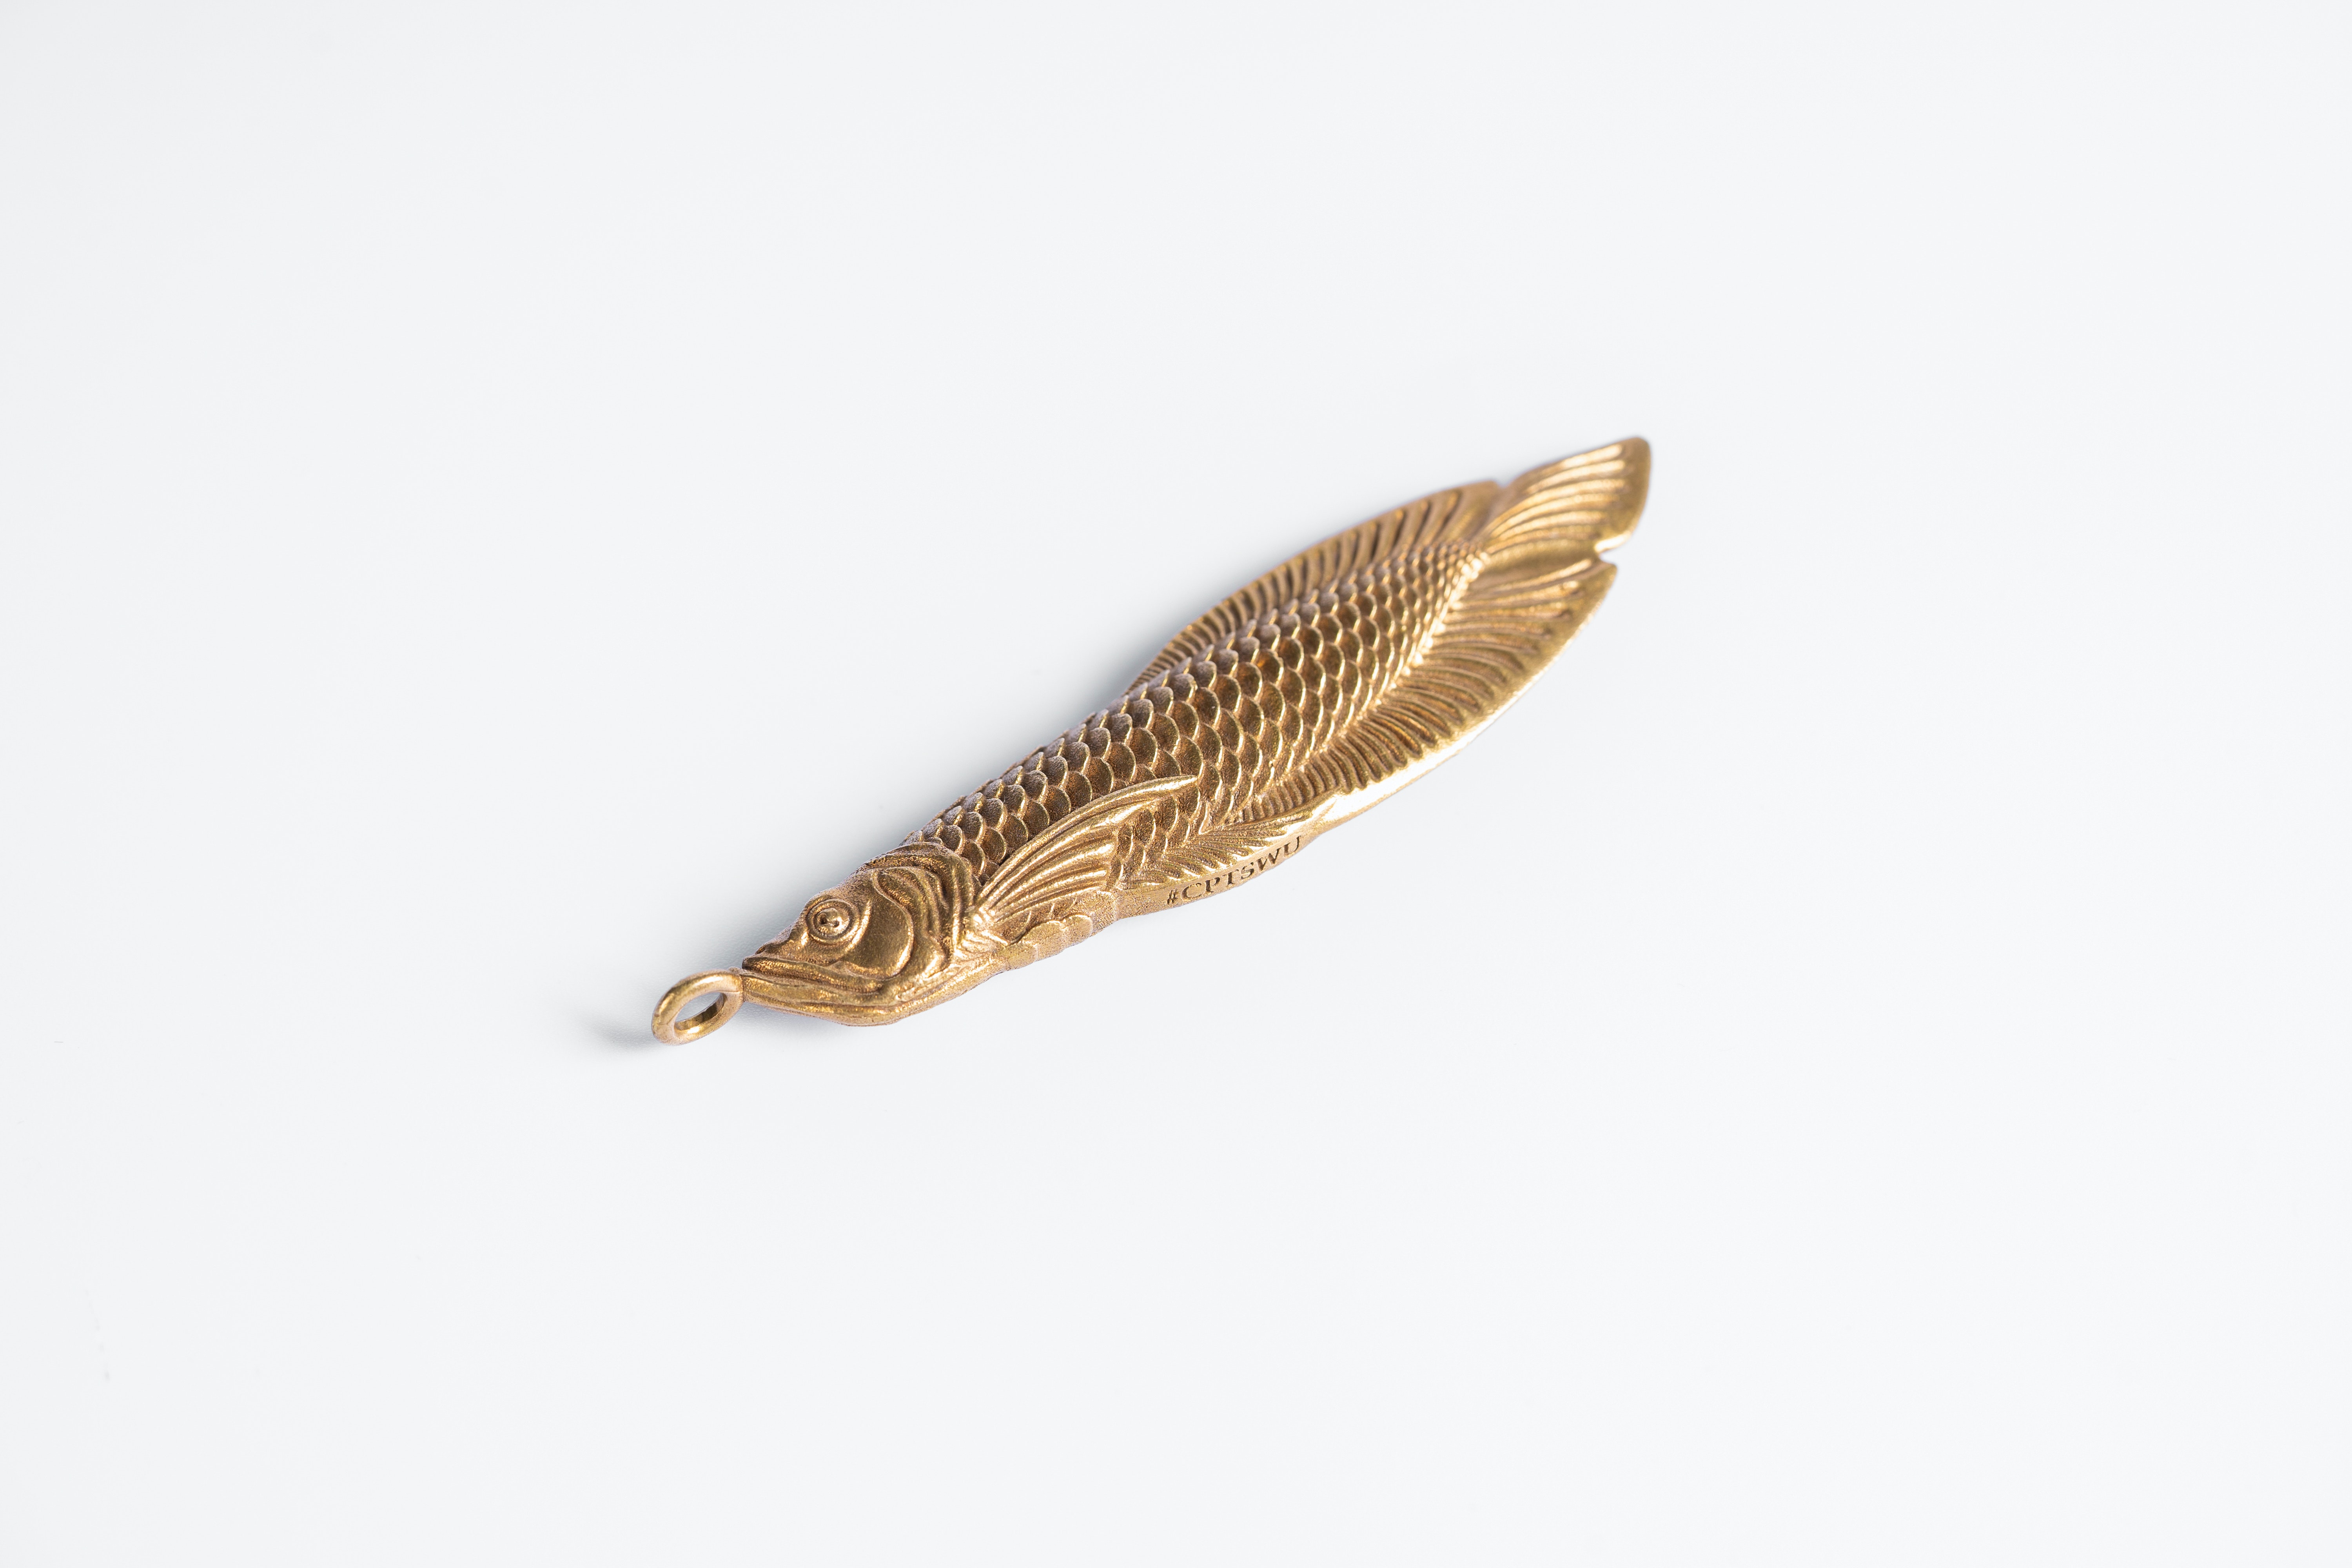
art, falconiformes, bird of prey, fashion accessory, metal, parasite, accipitriformes, accipitridae, tail, feather, terrestrial animal